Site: brandenburg
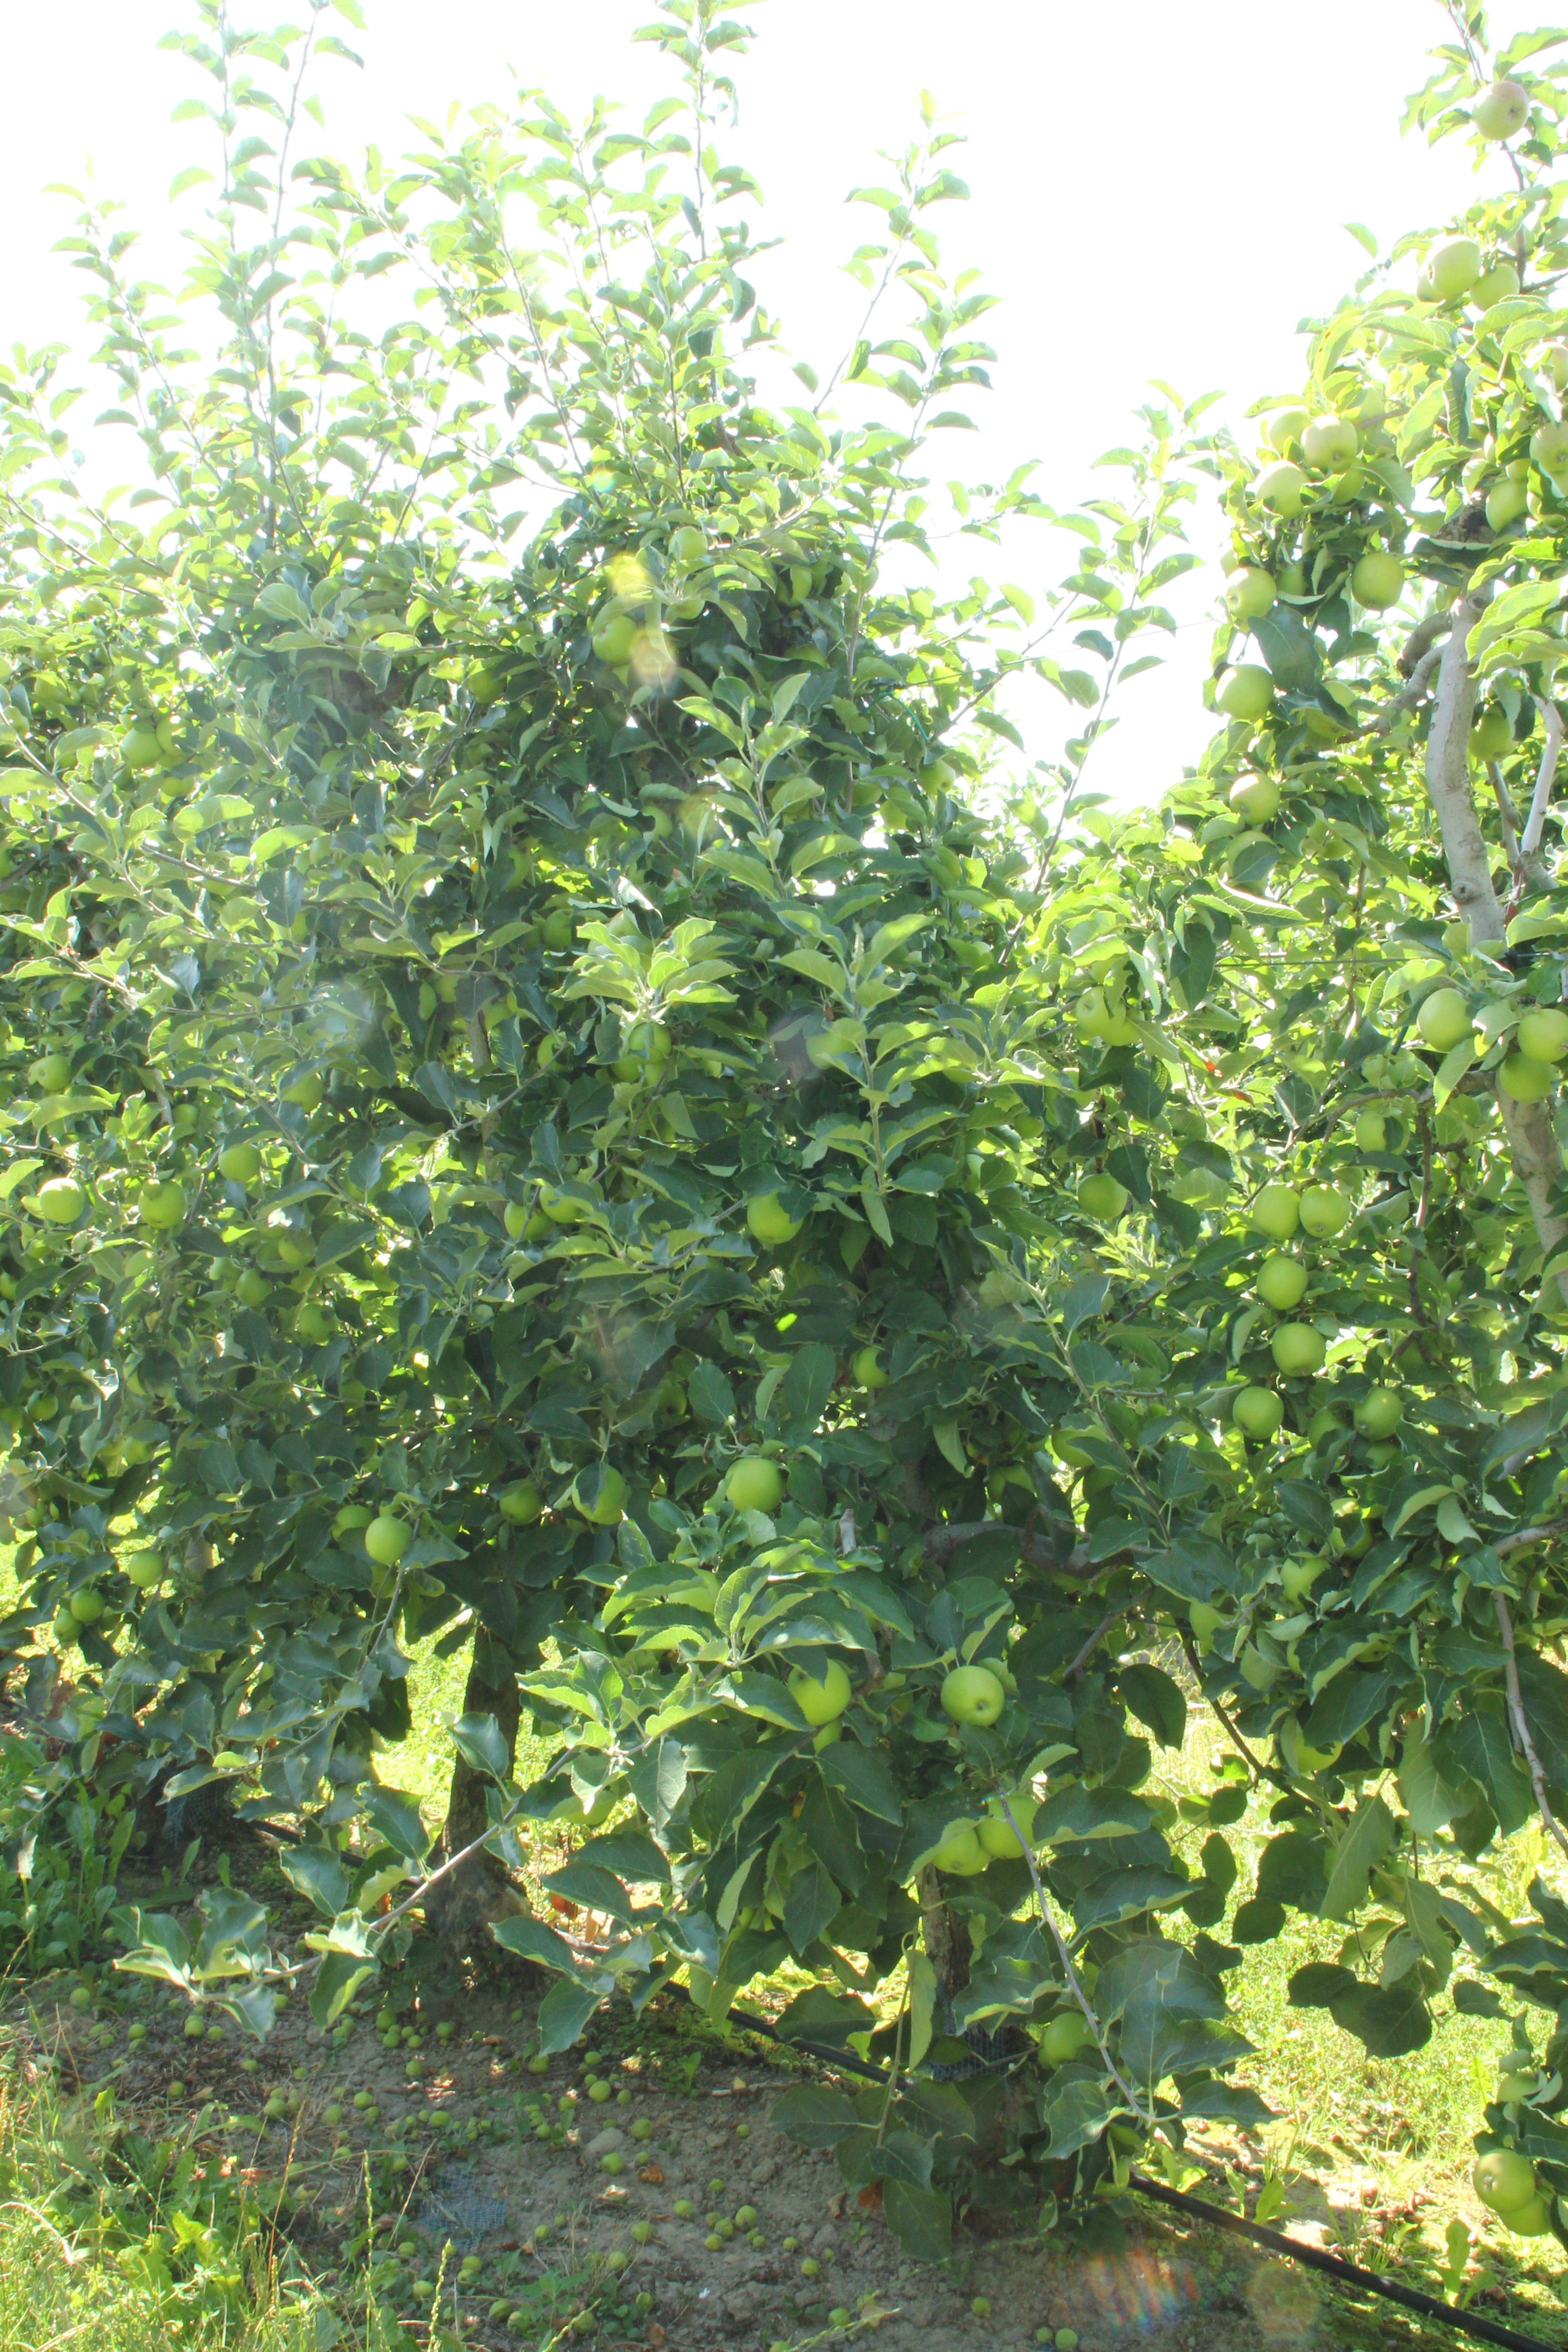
Growth stage (BBCH 77): Development of fruit